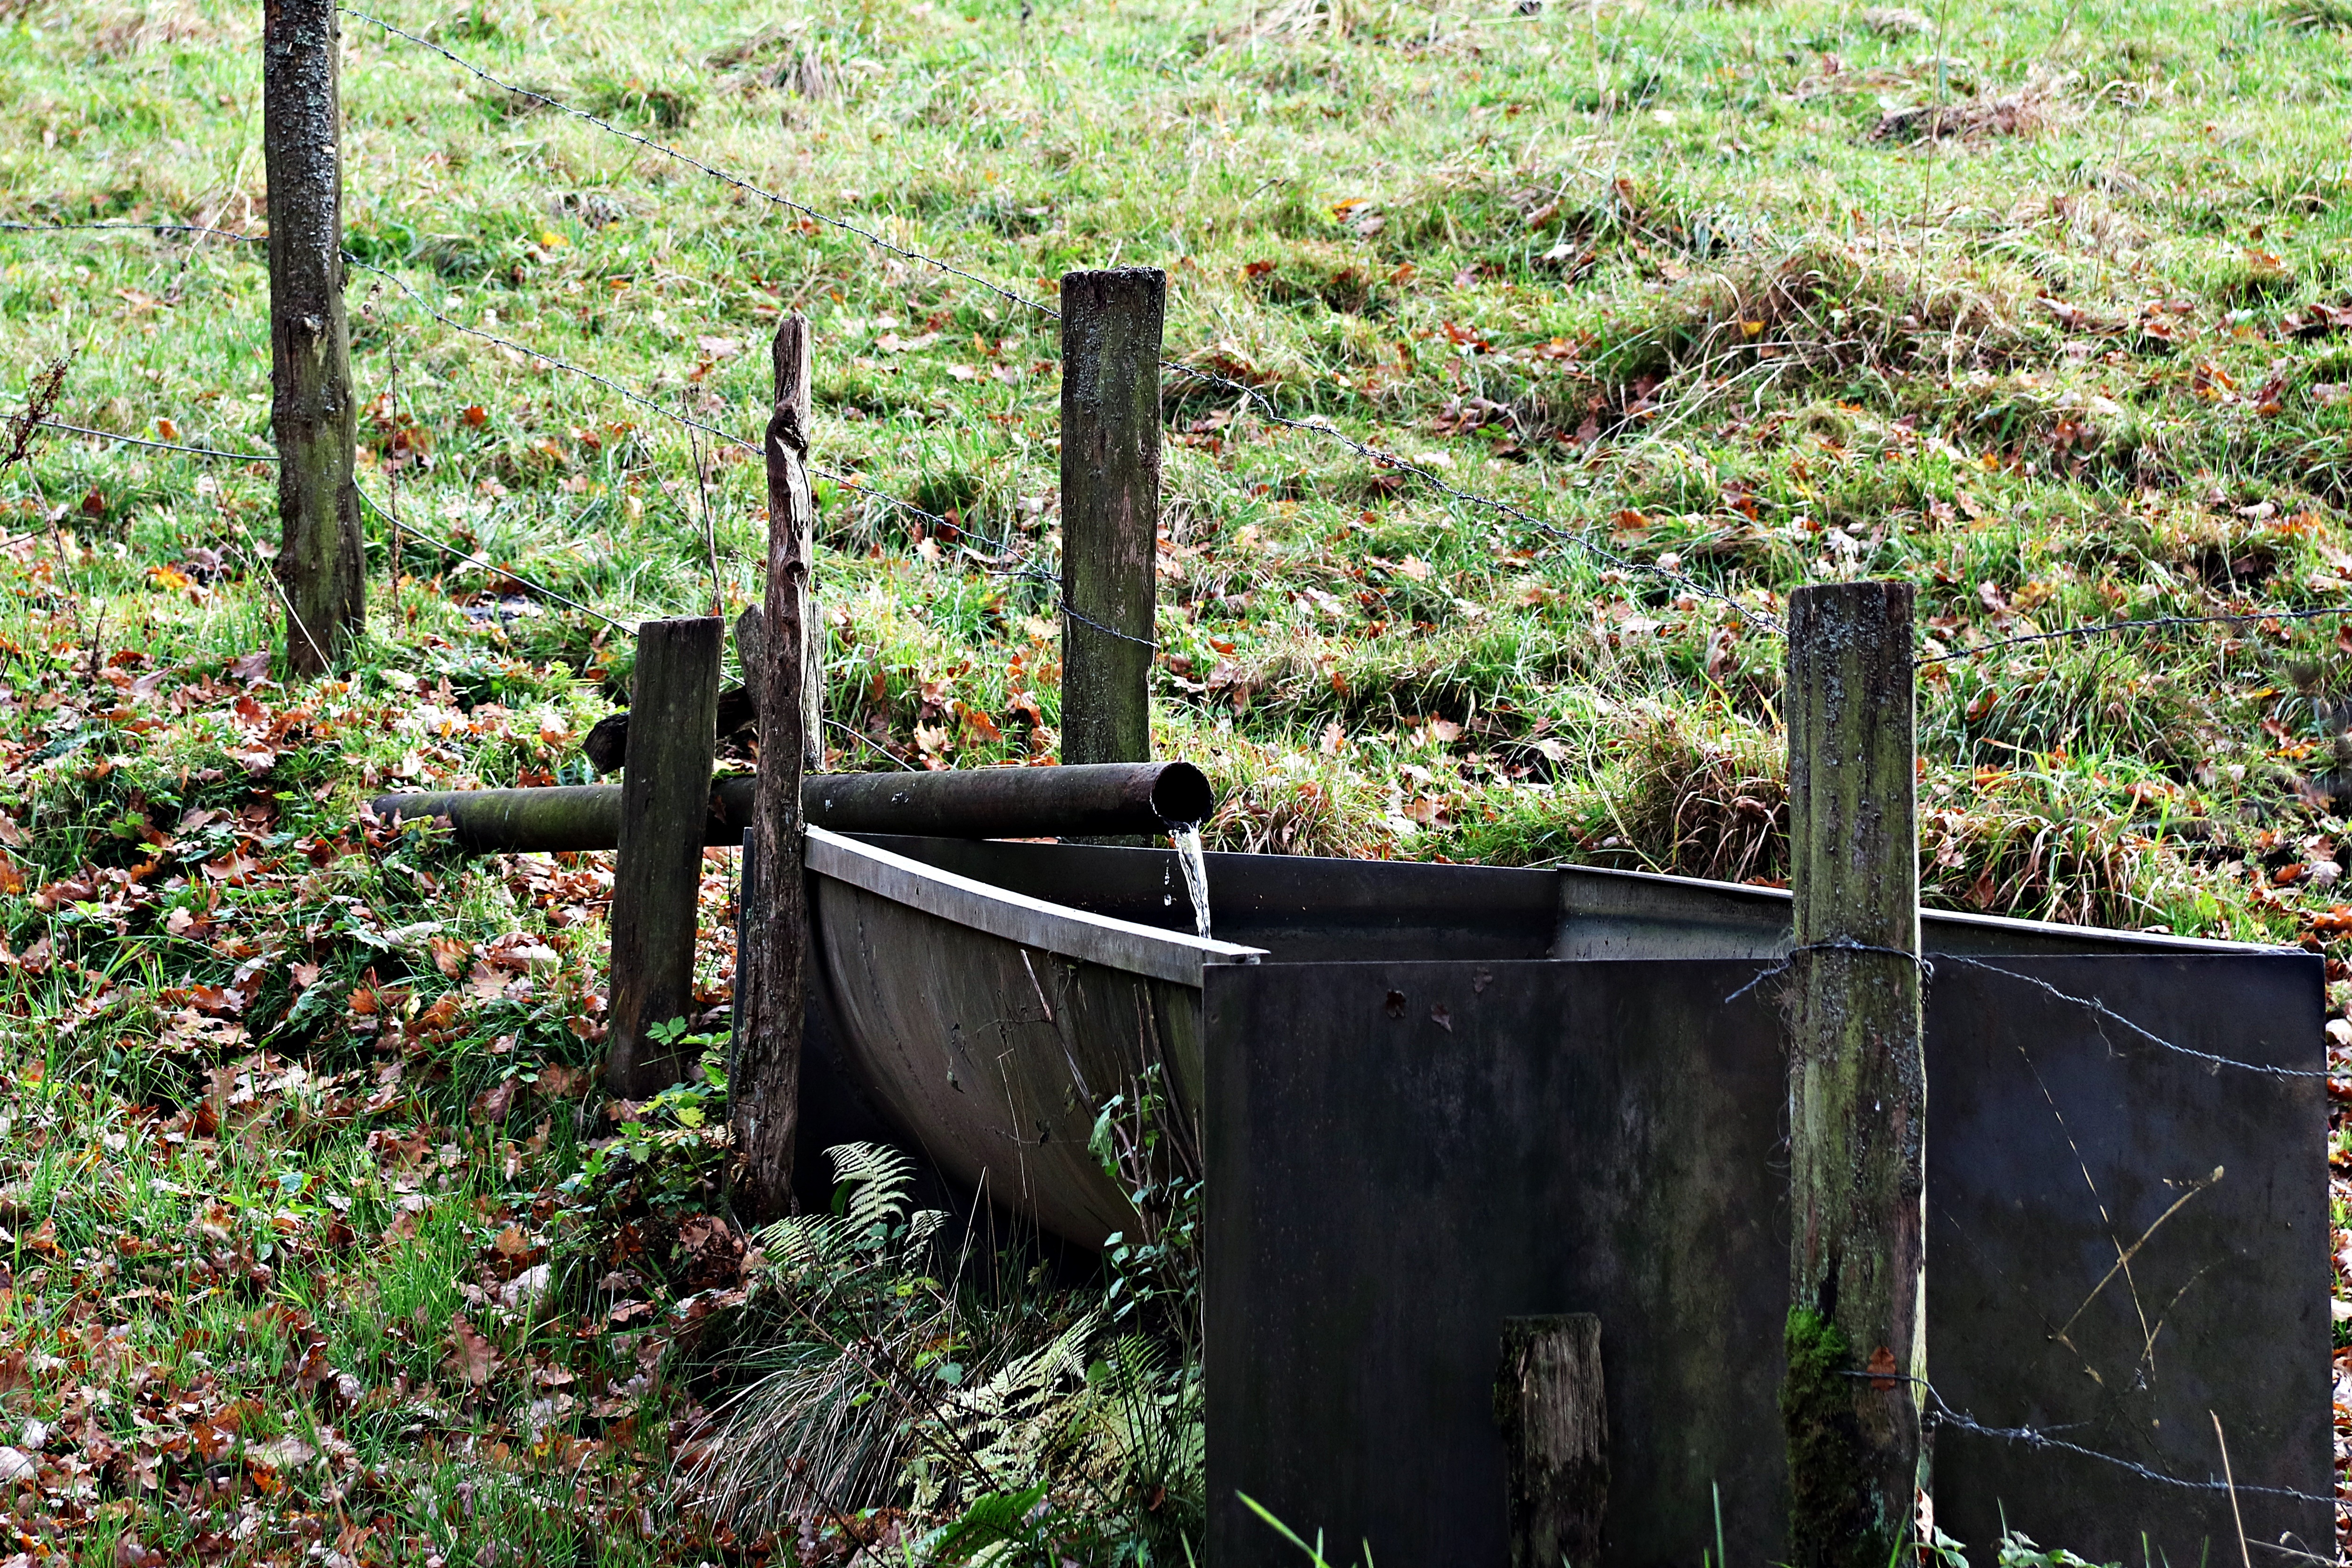
tree, water, nature, liquid, wood, antique, flower, wet, old, moss, clear, green, flow, splash, pasture, autumn, clean, alpine, garden, water fountain, waterway, bubble, cradle, faucet, mountains, fountain, thirst, drop of water, harmony, stainless, only, bemoost, rural area, crystal clear, drinking water, water pump, water jet, water splashes, water pick, man made object, potions, livestock watering, stone trough